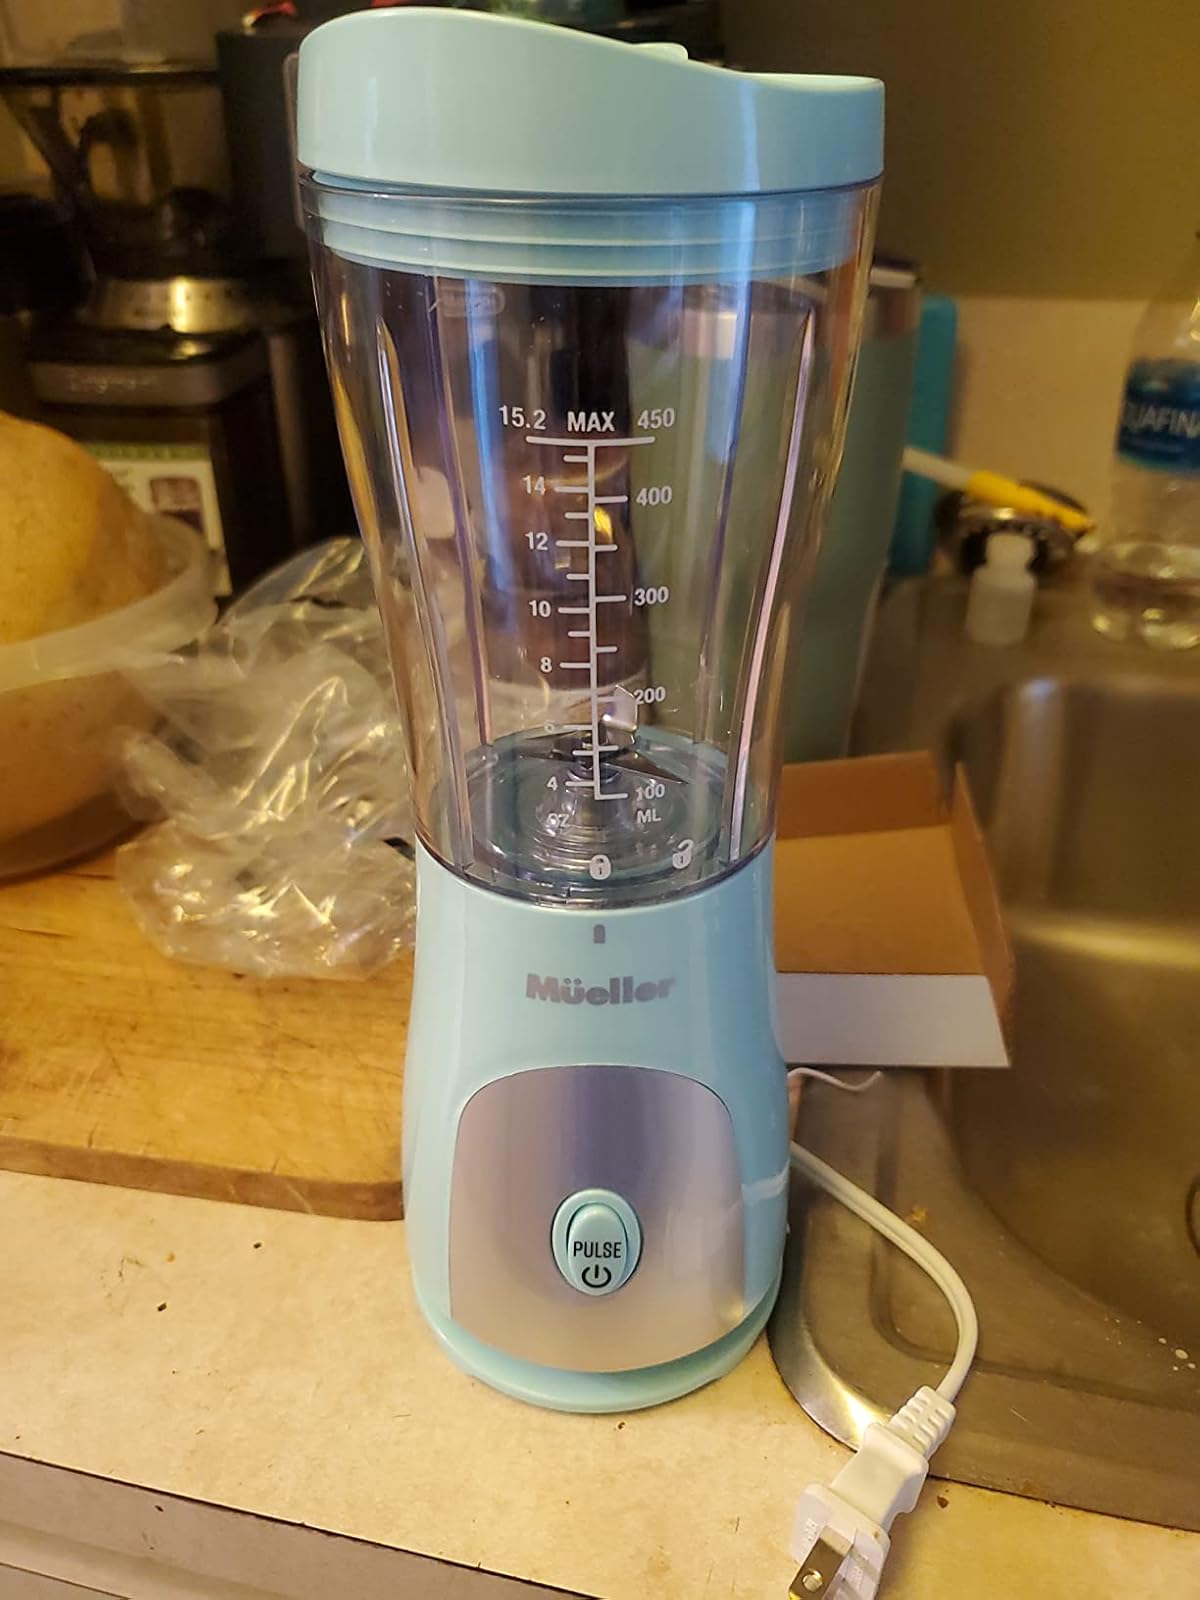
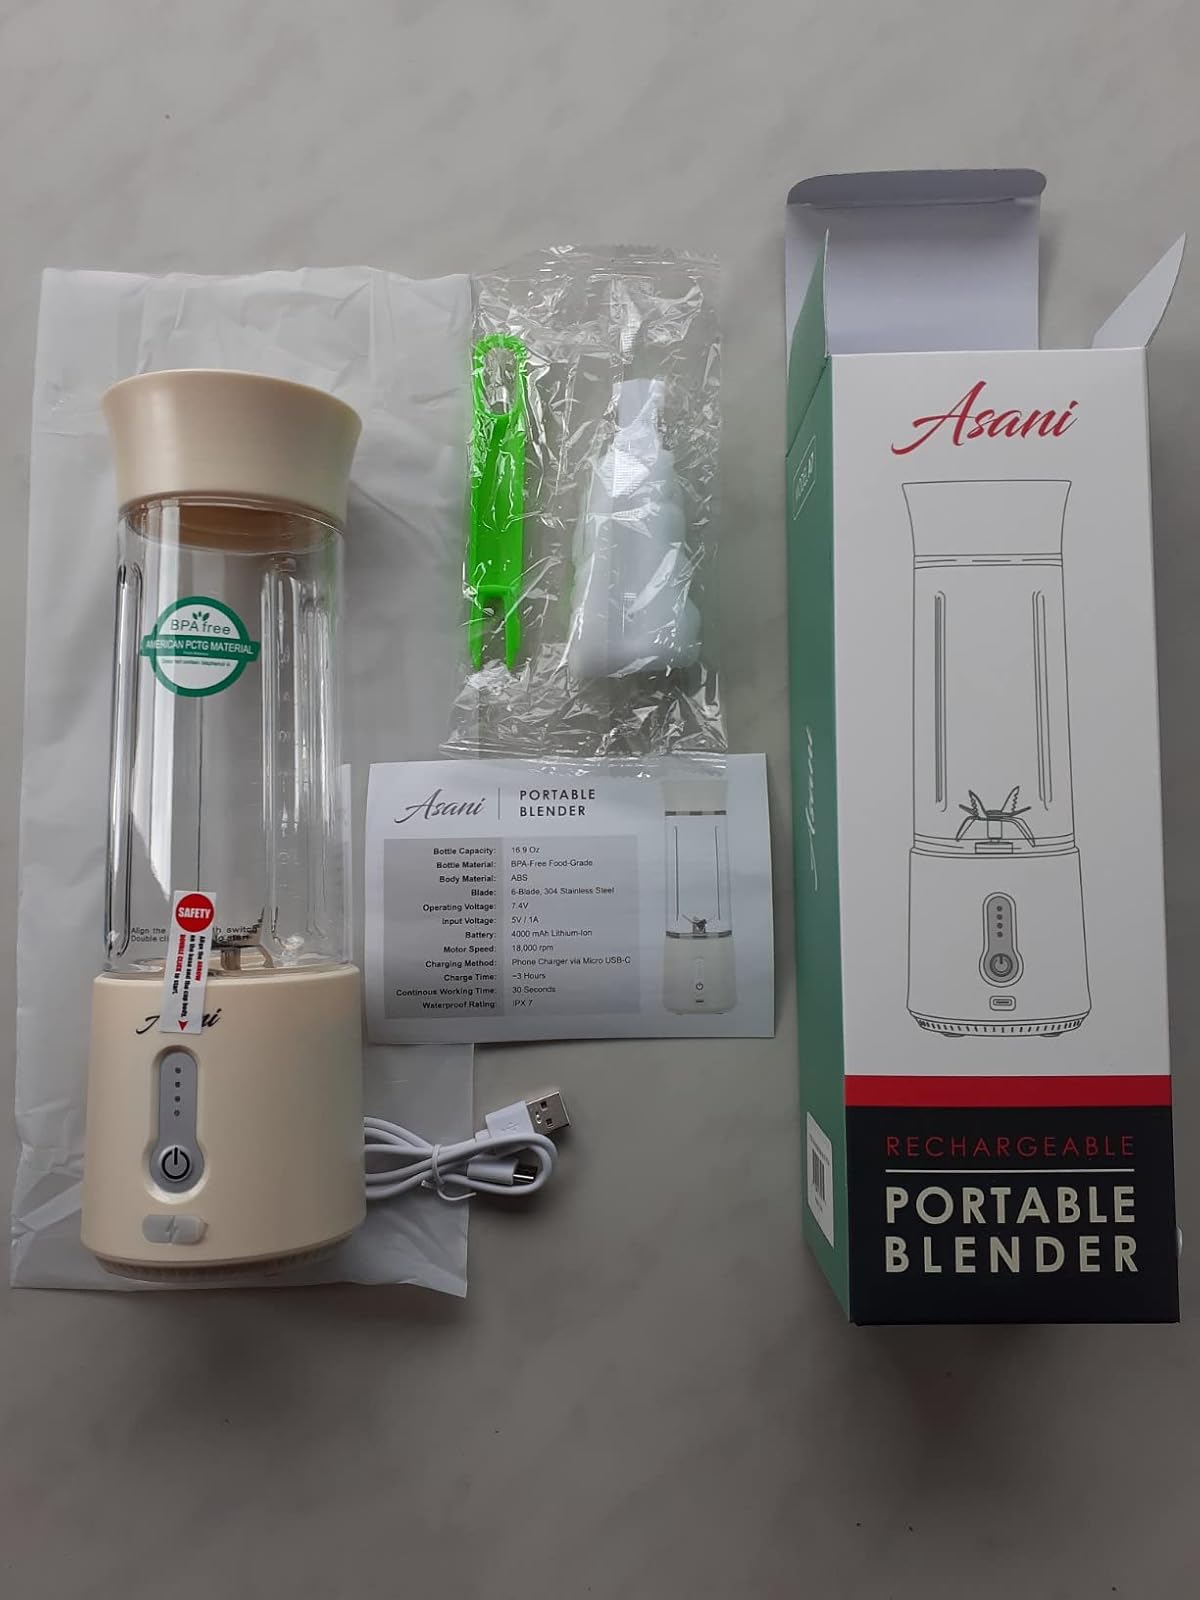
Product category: items_blender
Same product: no